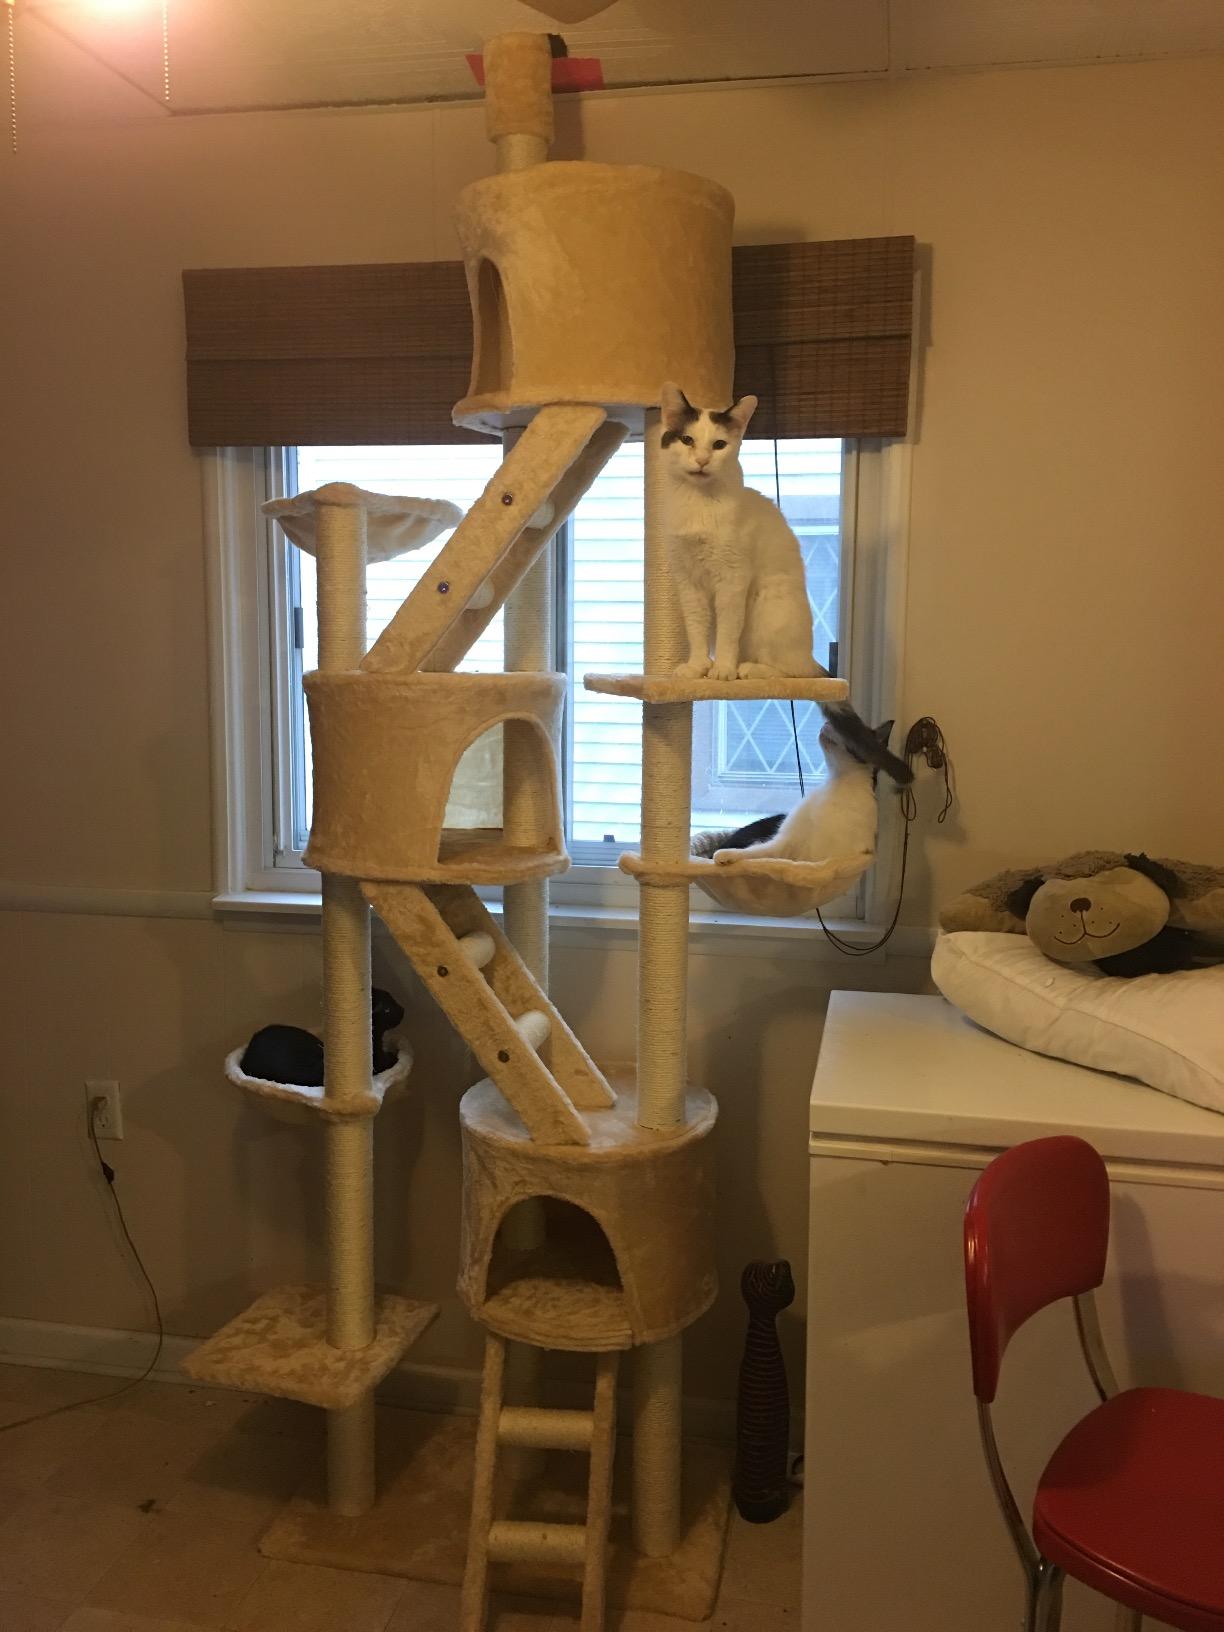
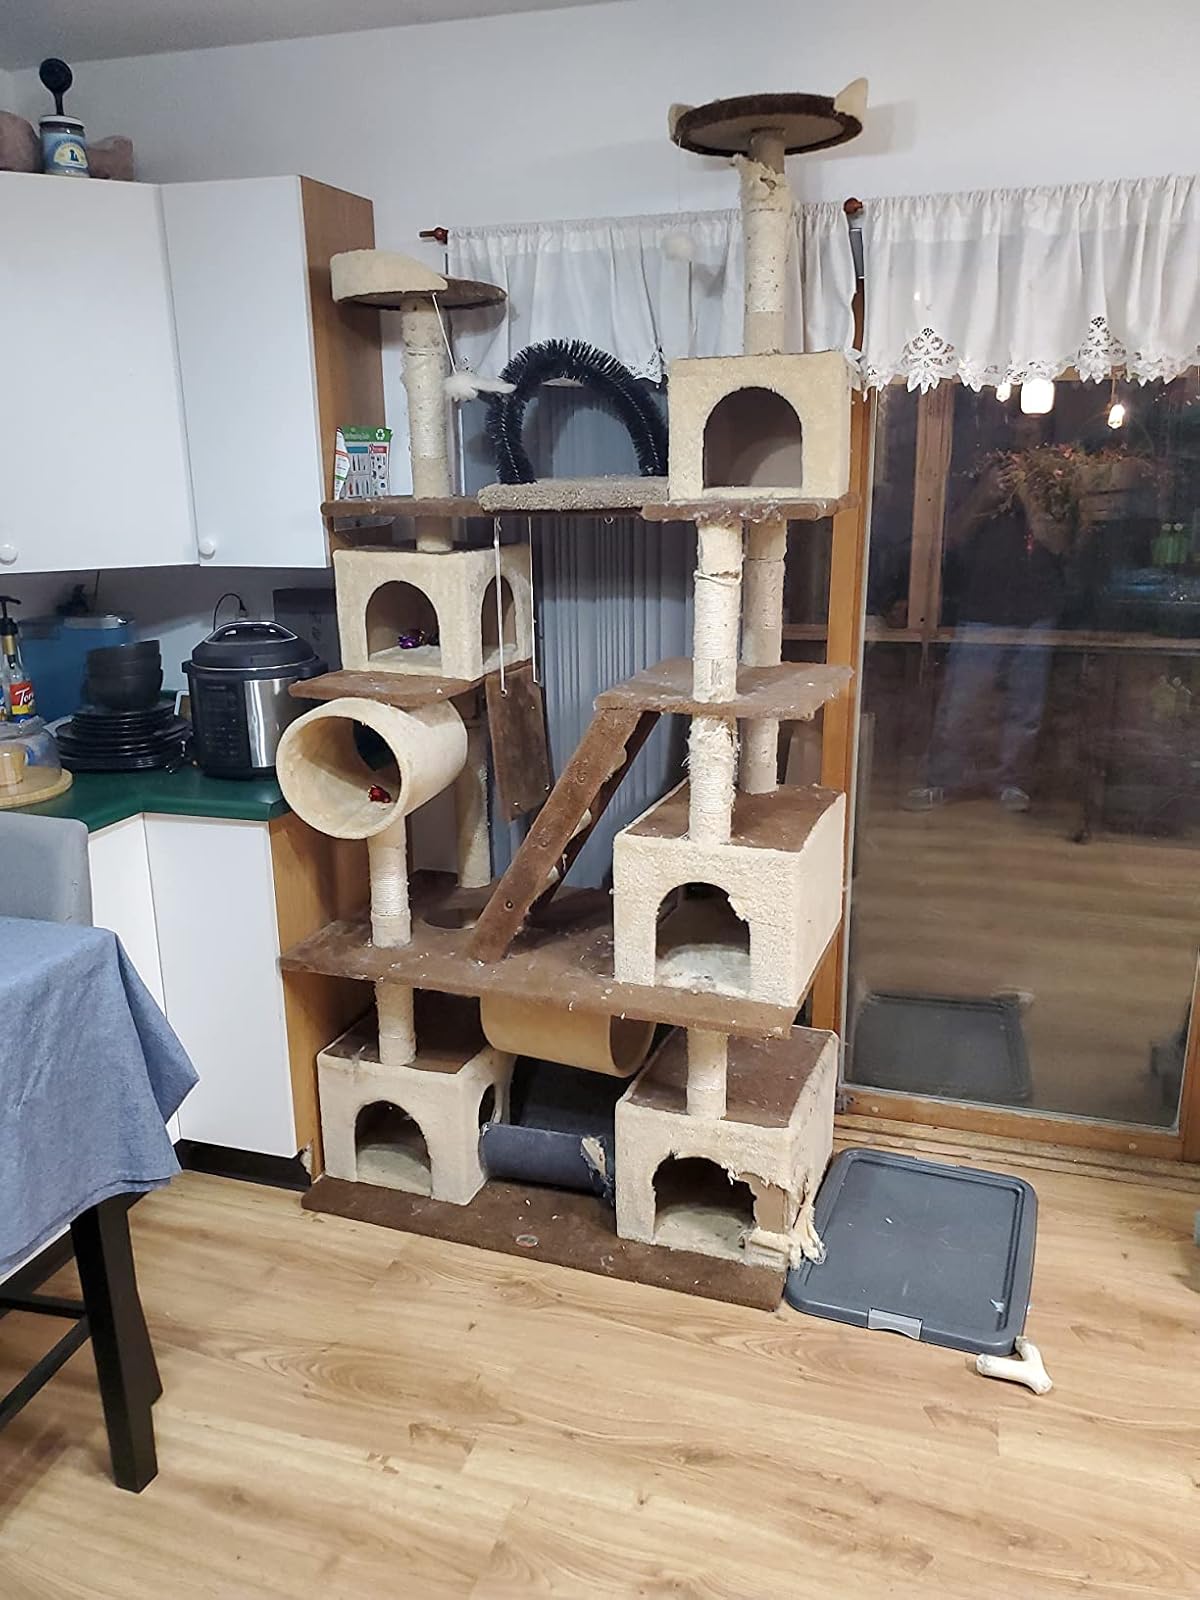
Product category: items_cat tree
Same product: no